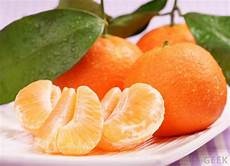
Label: mandarine